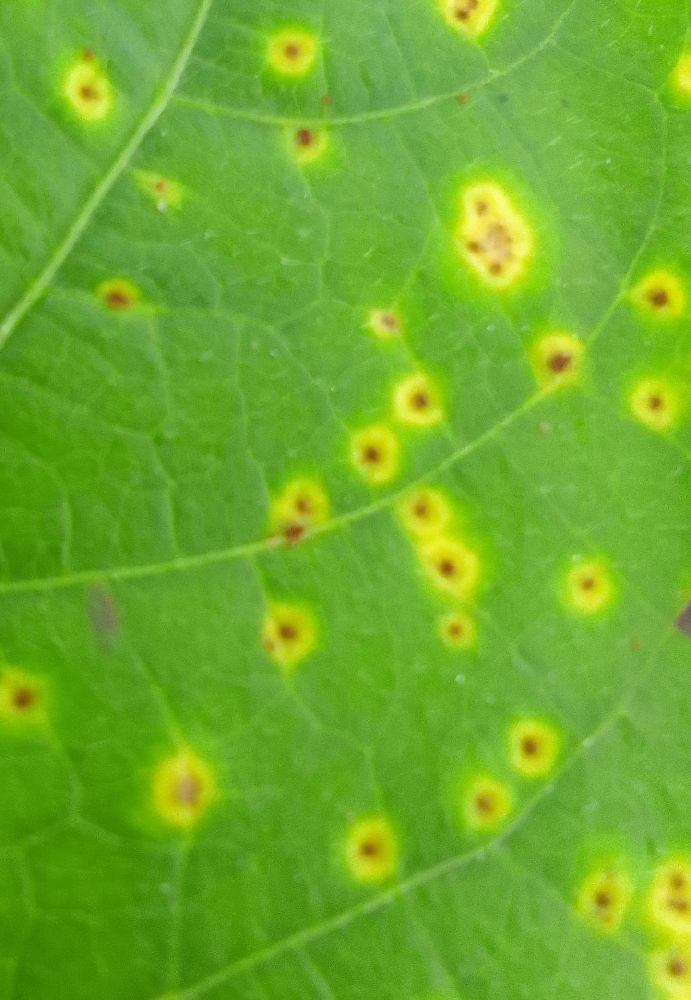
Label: rust